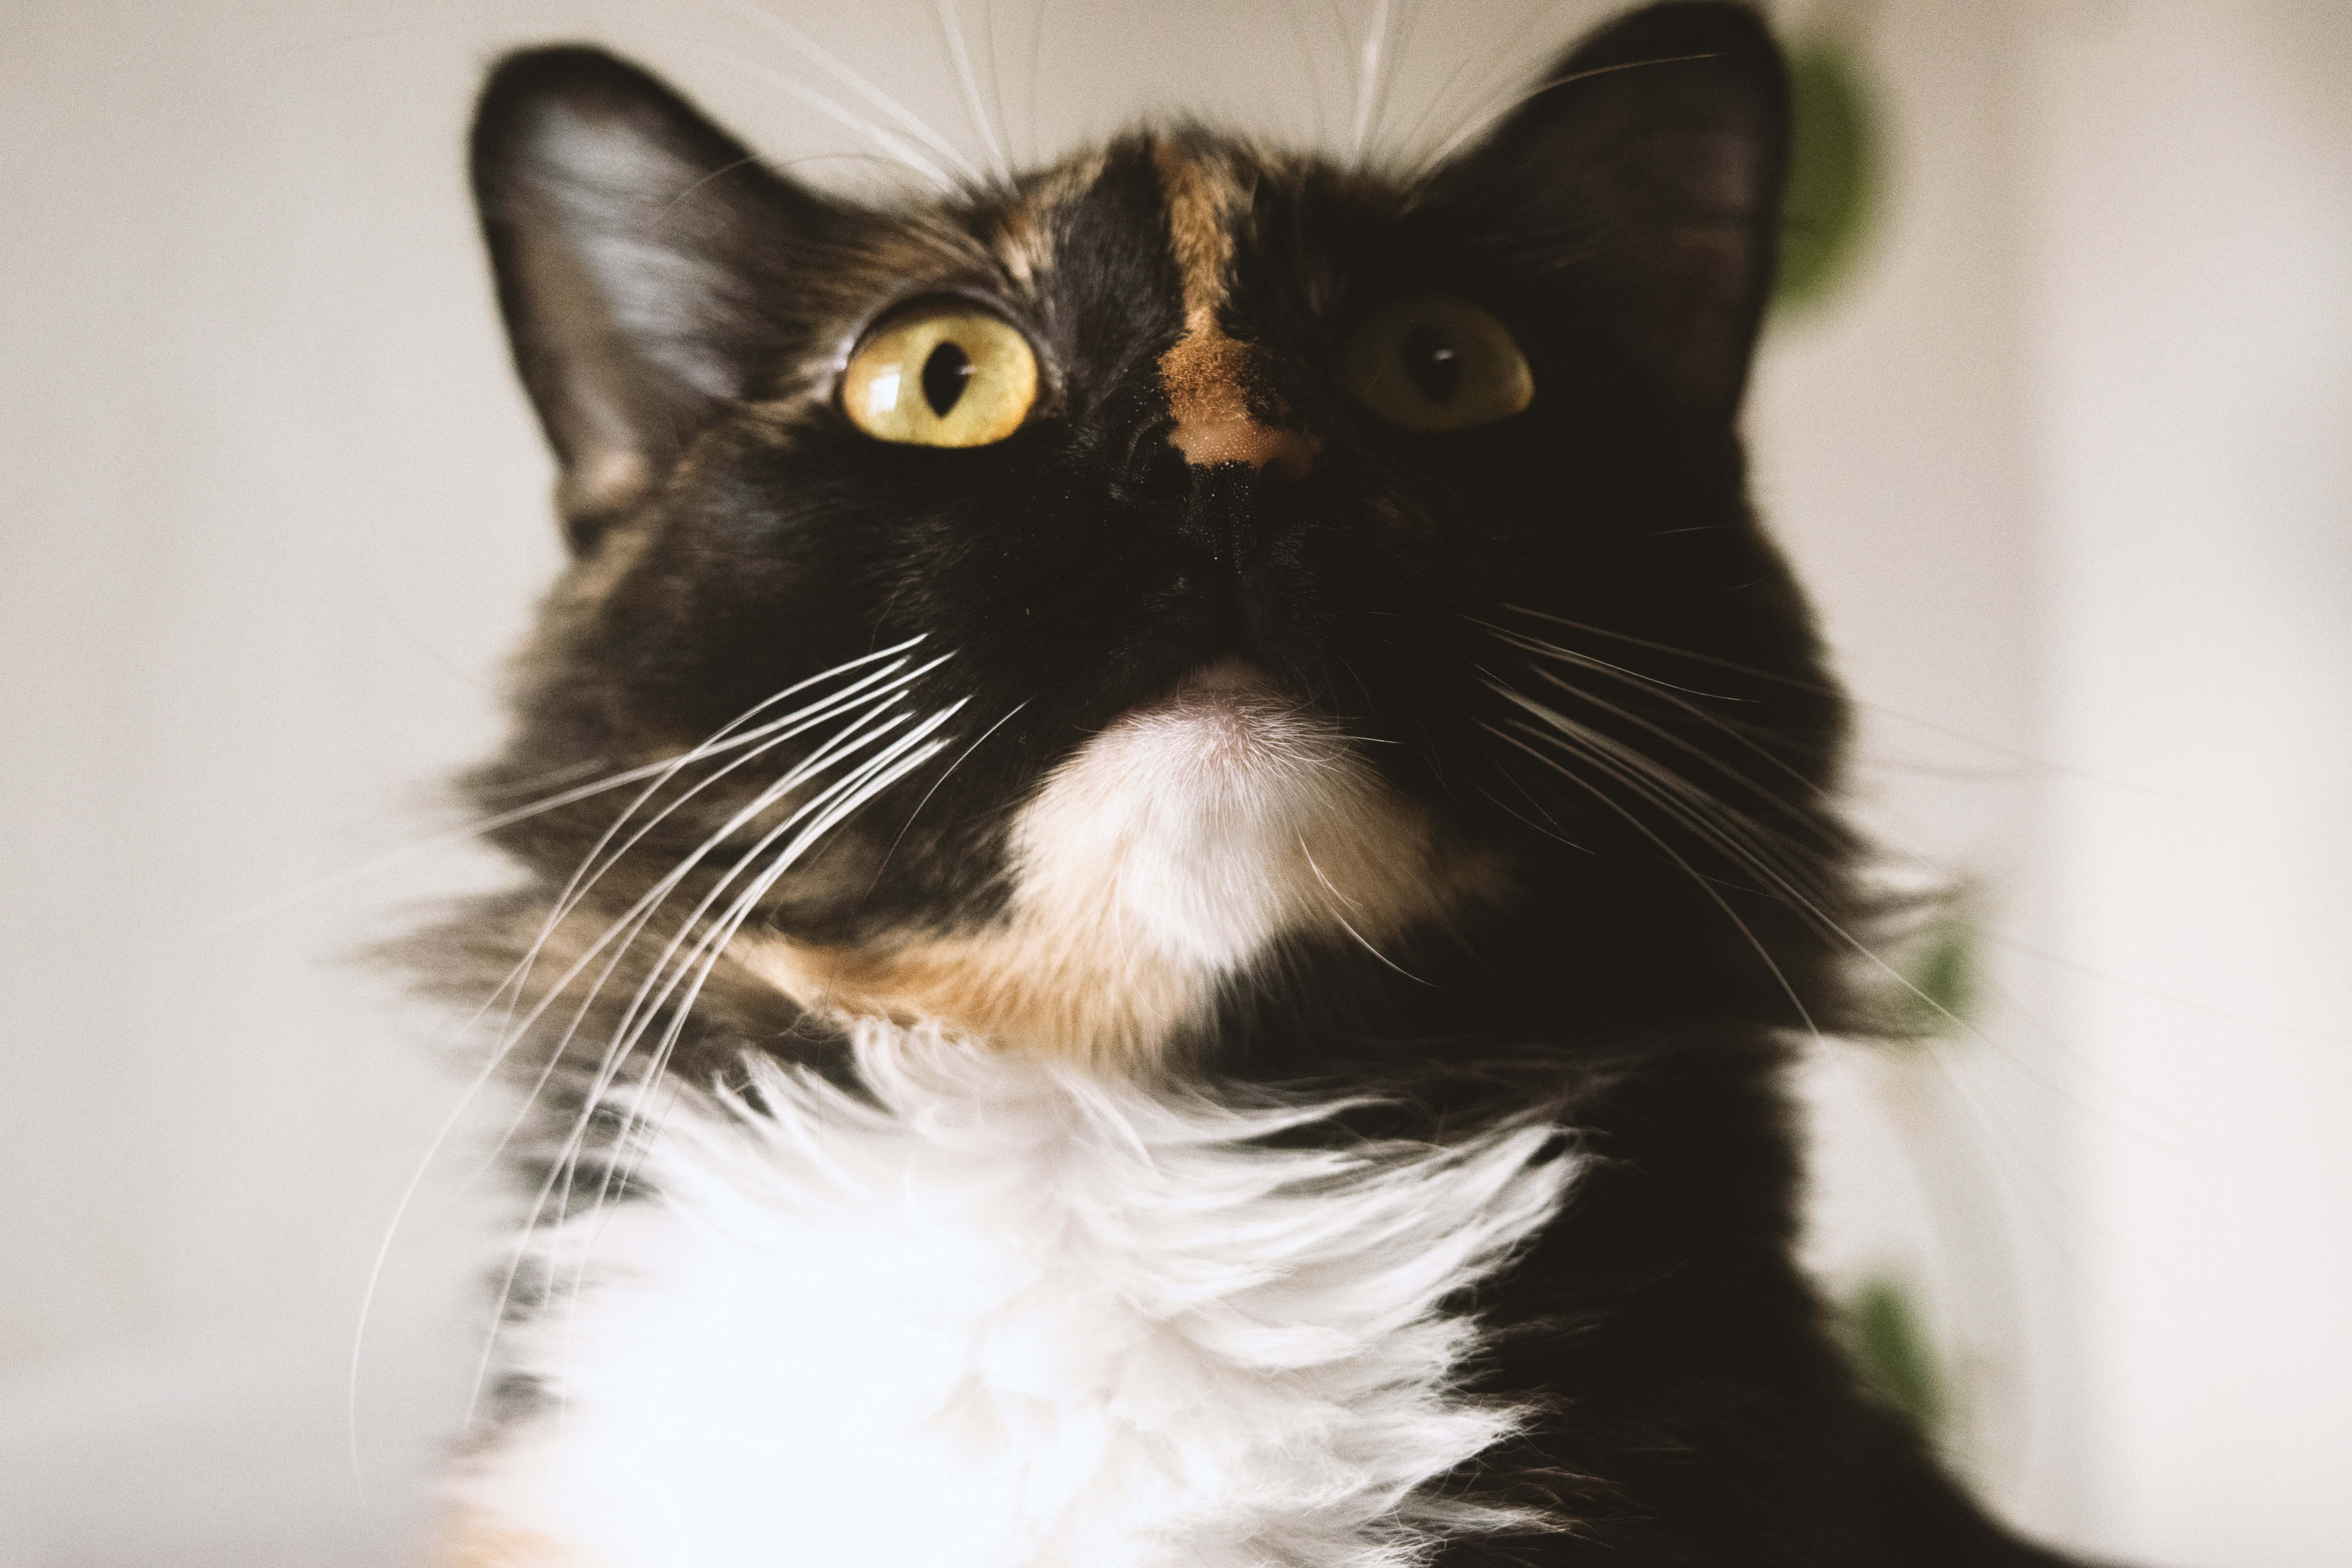
white, cat, mammal, black cat, black, close up, nose, whiskers, vertebrate, norwegian forest cat, small to medium sized cats, cat like mammal, domestic short haired cat, domestic long haired cat